Diamond Frontier

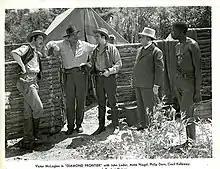

Diamond Frontier is a 1940 American adventure film directed by Harold D. Schuster and starring Victor McLaglen, John Loder and Anne Nagel. It was based on the story "A Modern Monte Cristo" by Stanley Rubin and Edmund L. Hartmann. The film's sets were designed by the art director Jack Otterson.